Lyme Regis

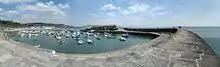
View from the Cobb

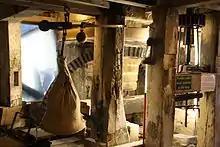
Interior of the mill

The first record of the Cobb, the town's harbour wall, is in a 1328 document describing it as having been damaged by storms. It was made of oak piles driven into the seabed, with boulders stacked between. The boulders had been floated into place, tied between empty barrels. A 1685 account describes it as, "an immense mass of stone, of a shape of a demi-lune, with a bar in the middle of the concave: no one stone that lies there was ever touched with a tool or bedded in any sort of cement, but all the pebbles of the see are piled up, and held by their bearings only, and the surge plays in and out through the interstices of the stone in a wonderful manner." The Cobb wall provides a breakwater to shield the town from storms and separate Monmouth and Cobb Gate beaches.